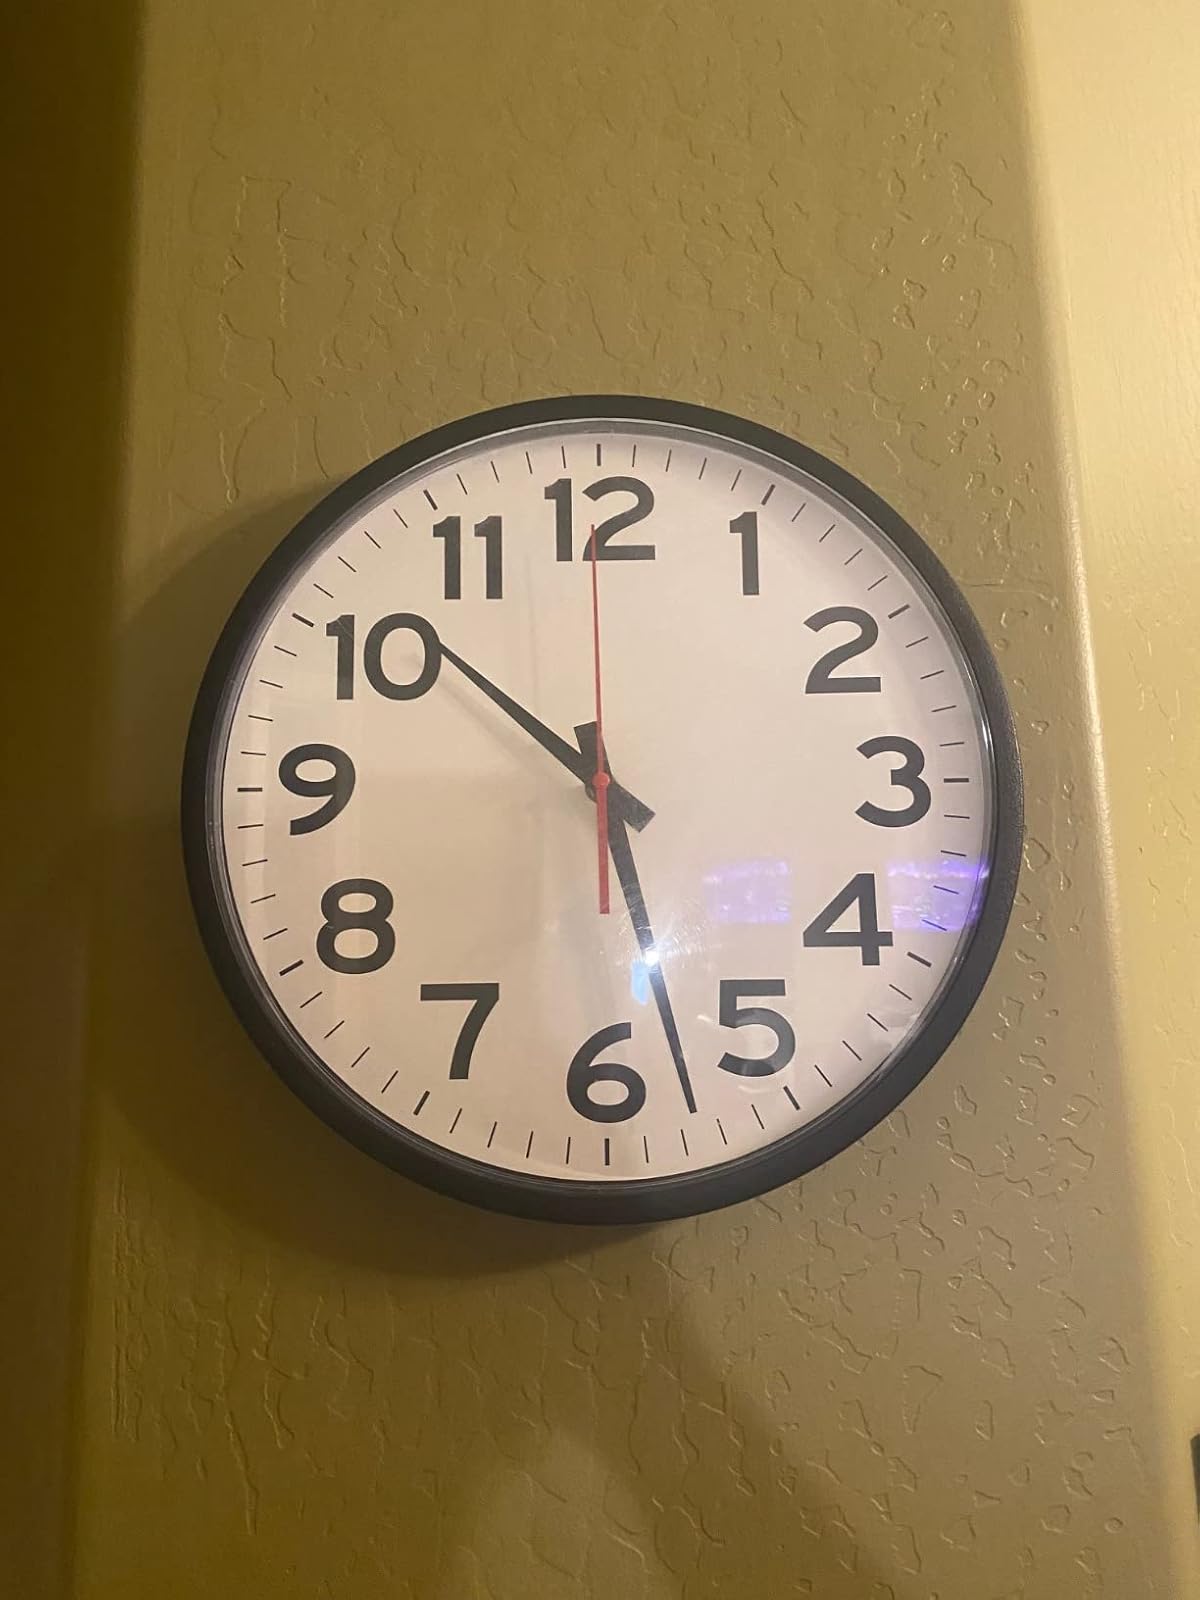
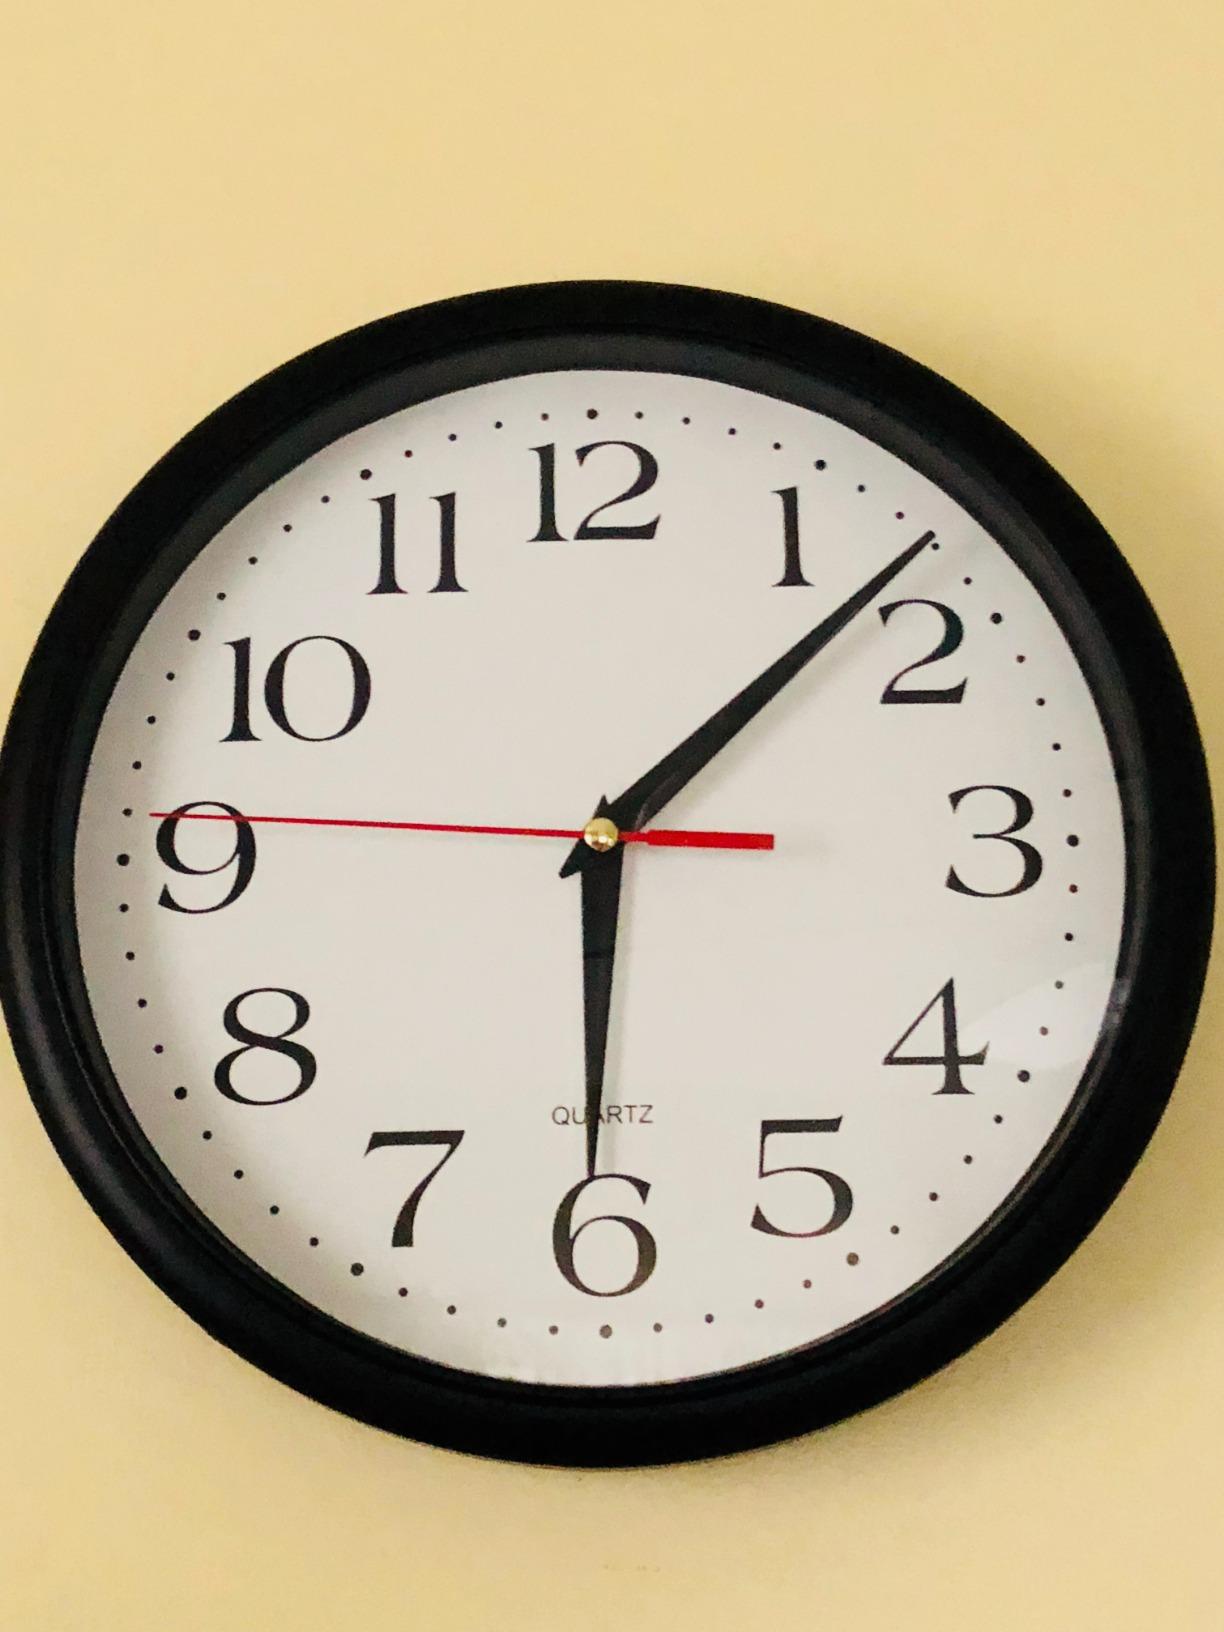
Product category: clock
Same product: no